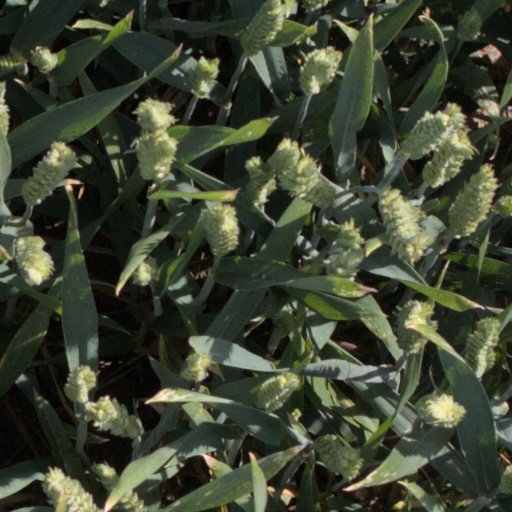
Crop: wheat